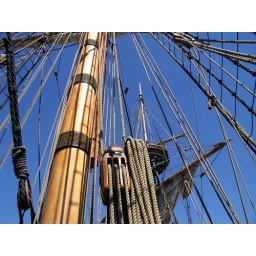
The rigging photographed in Wilmington, Delaware April 2006 sailing sailboat - wooden boat